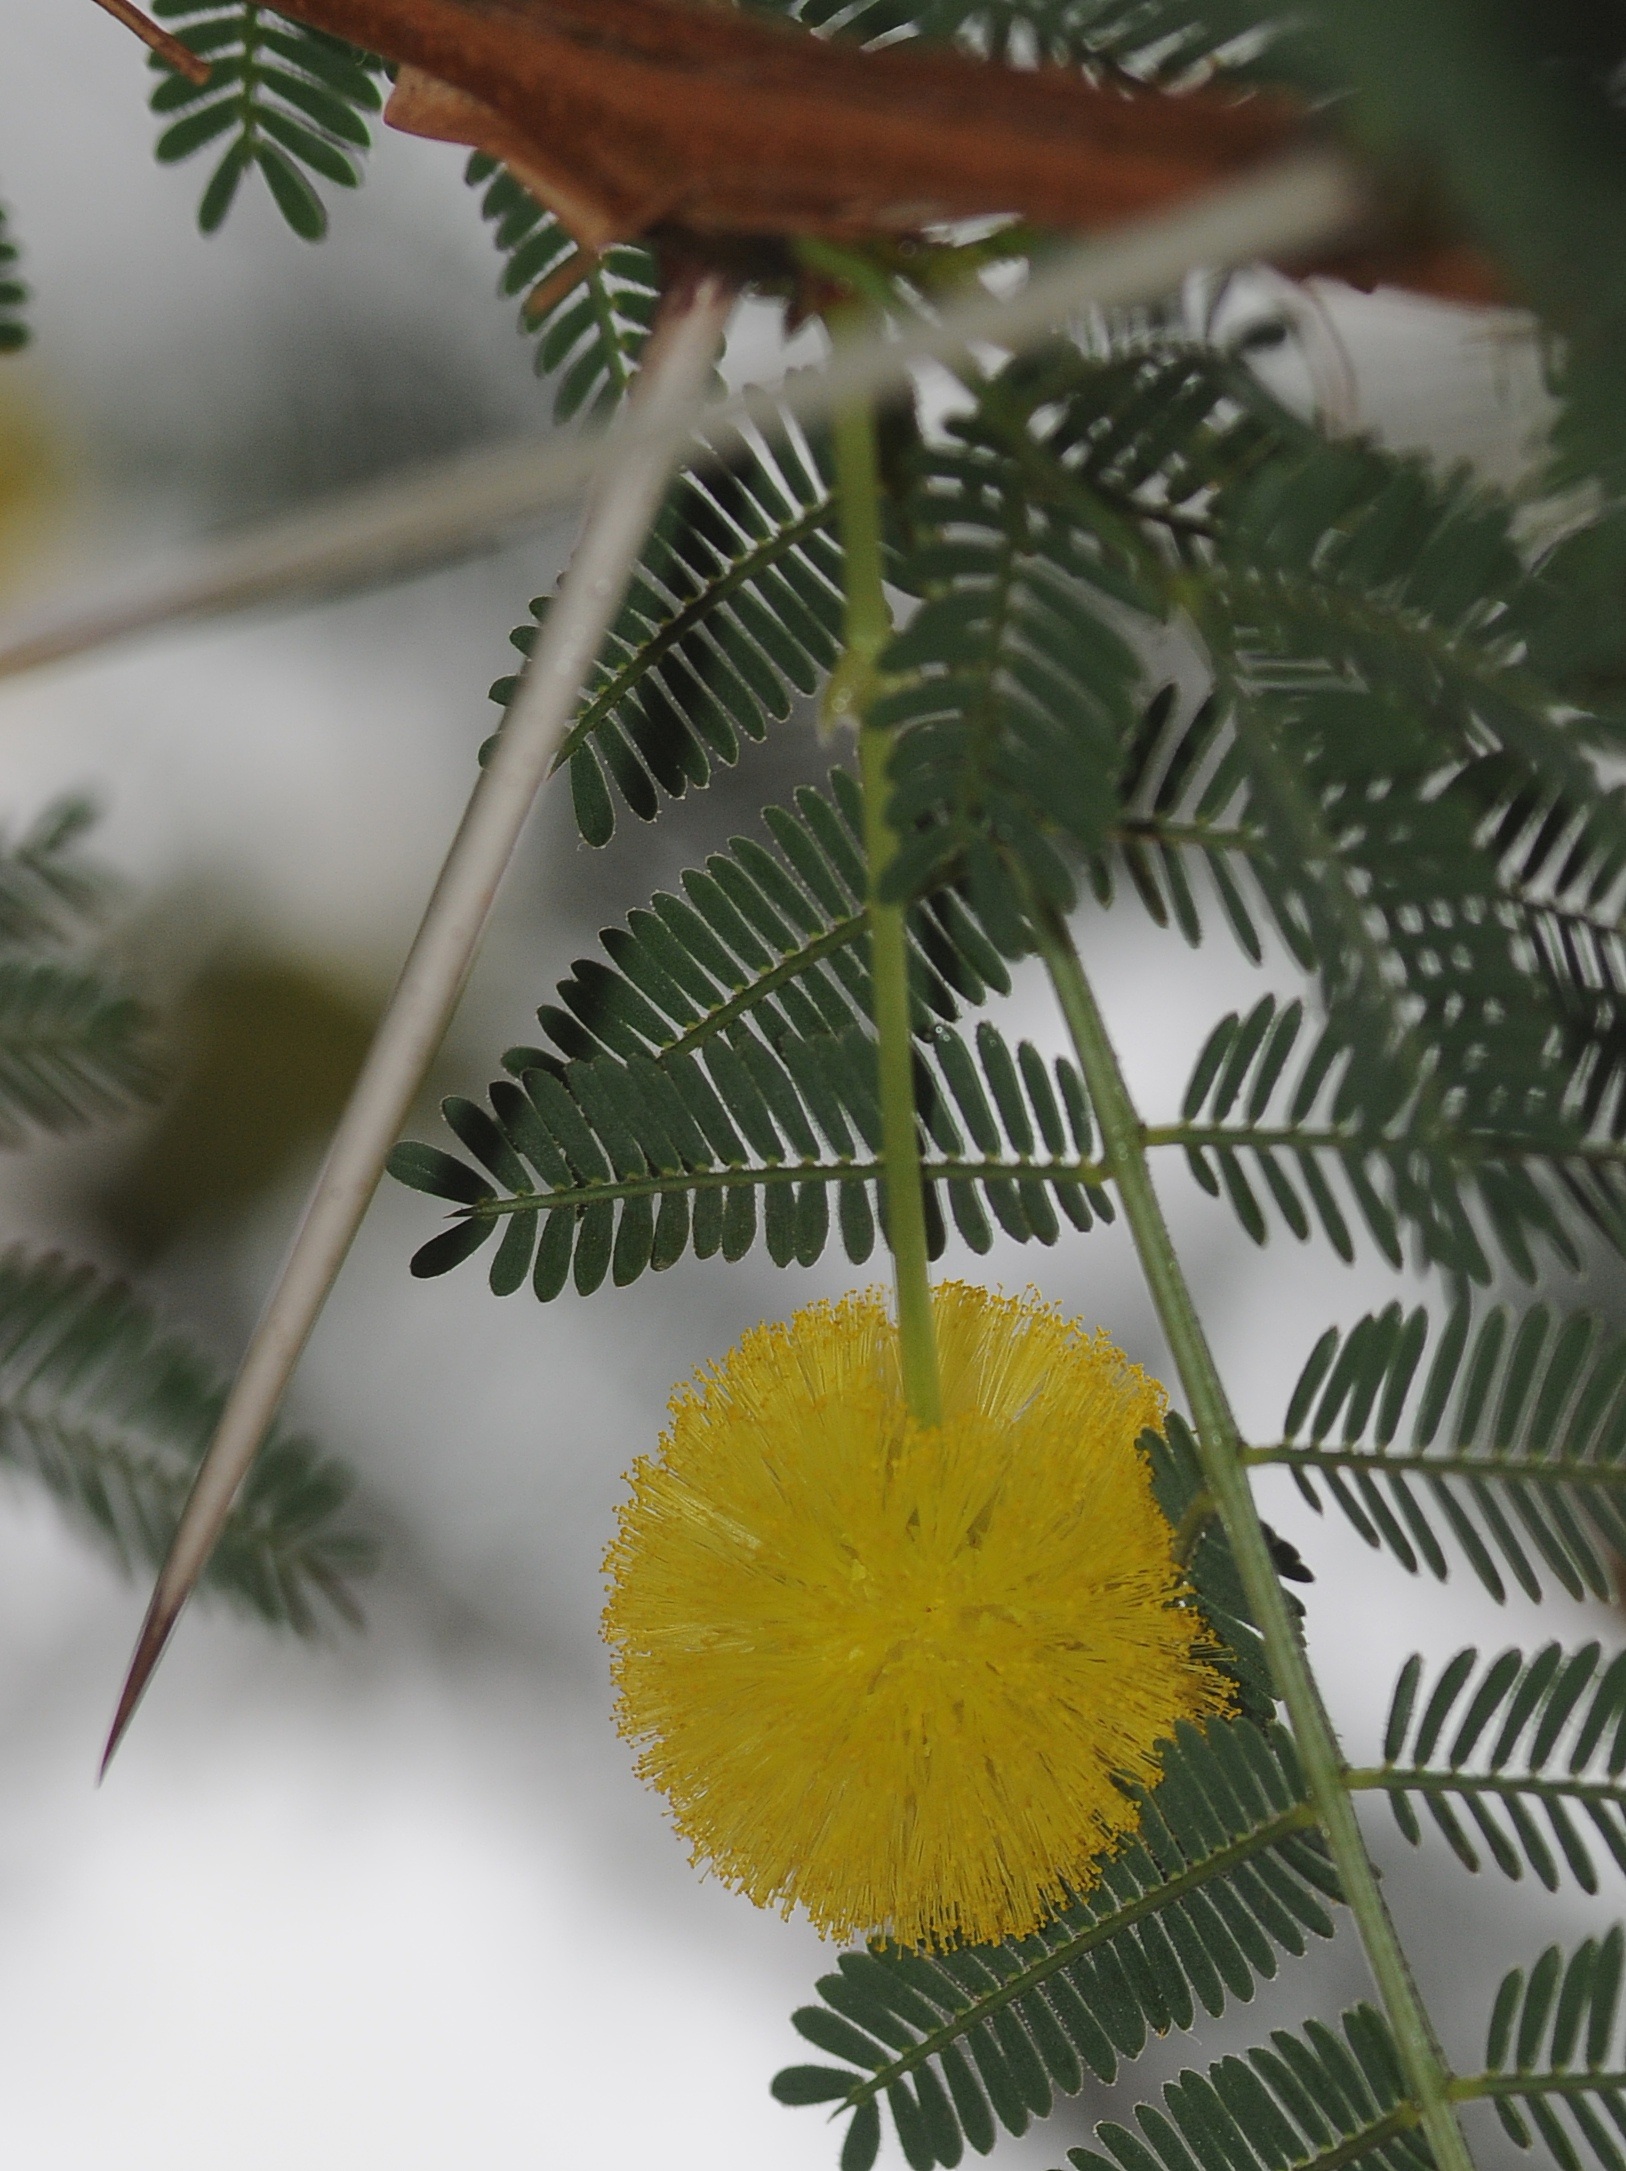
tree, branch, plant, leaf, flower, thorn, evergreen, botany, yellow, fir, flora, christmas tree, twig, conifer, christmas decoration, spruce, mimosa, thorny, woody plant, land plant, arecales